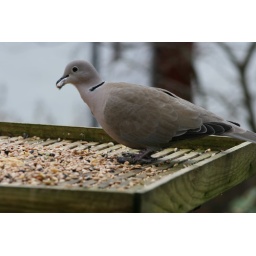
Collered Dove feeding from bird table in my garden.